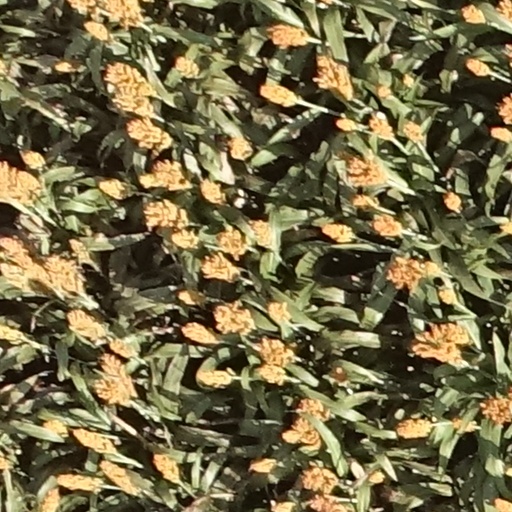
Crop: sorghum